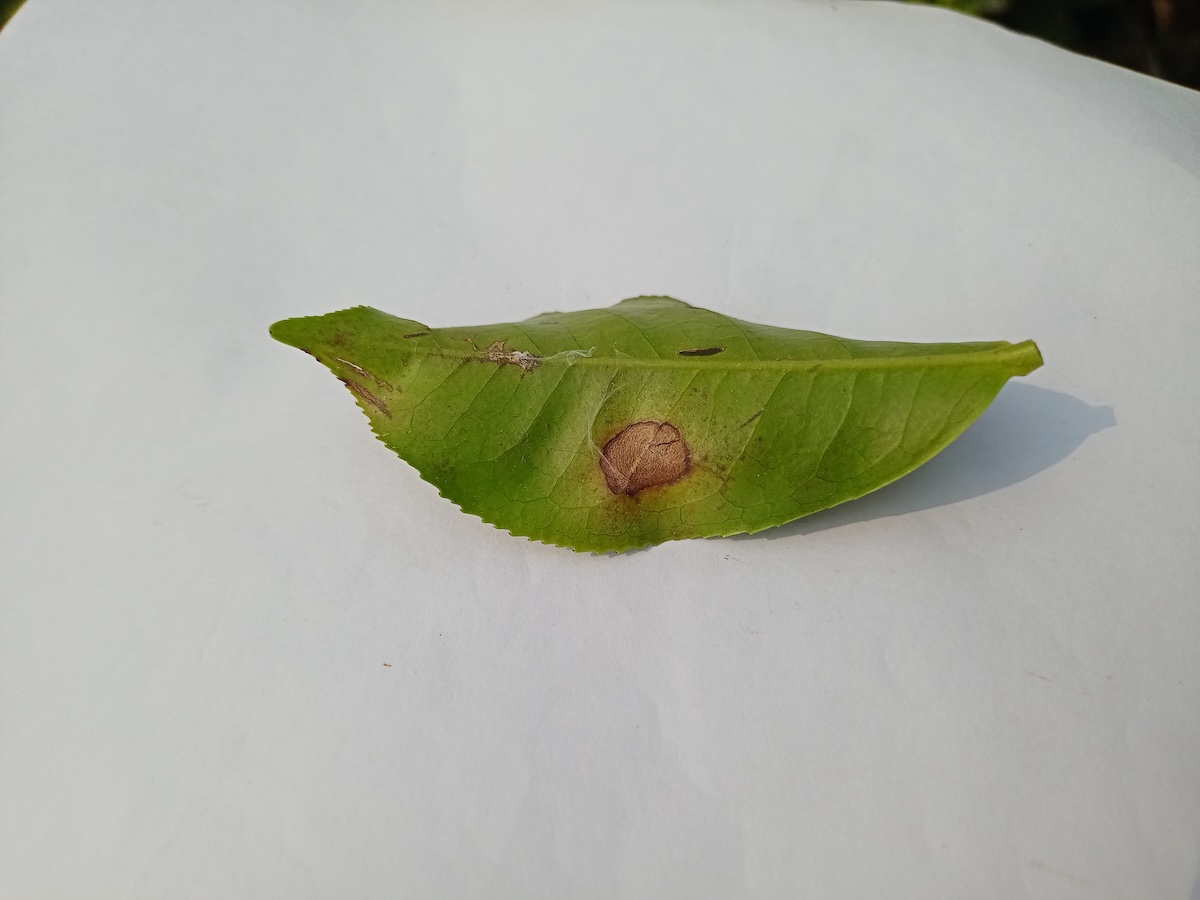
Label: Gray Blight